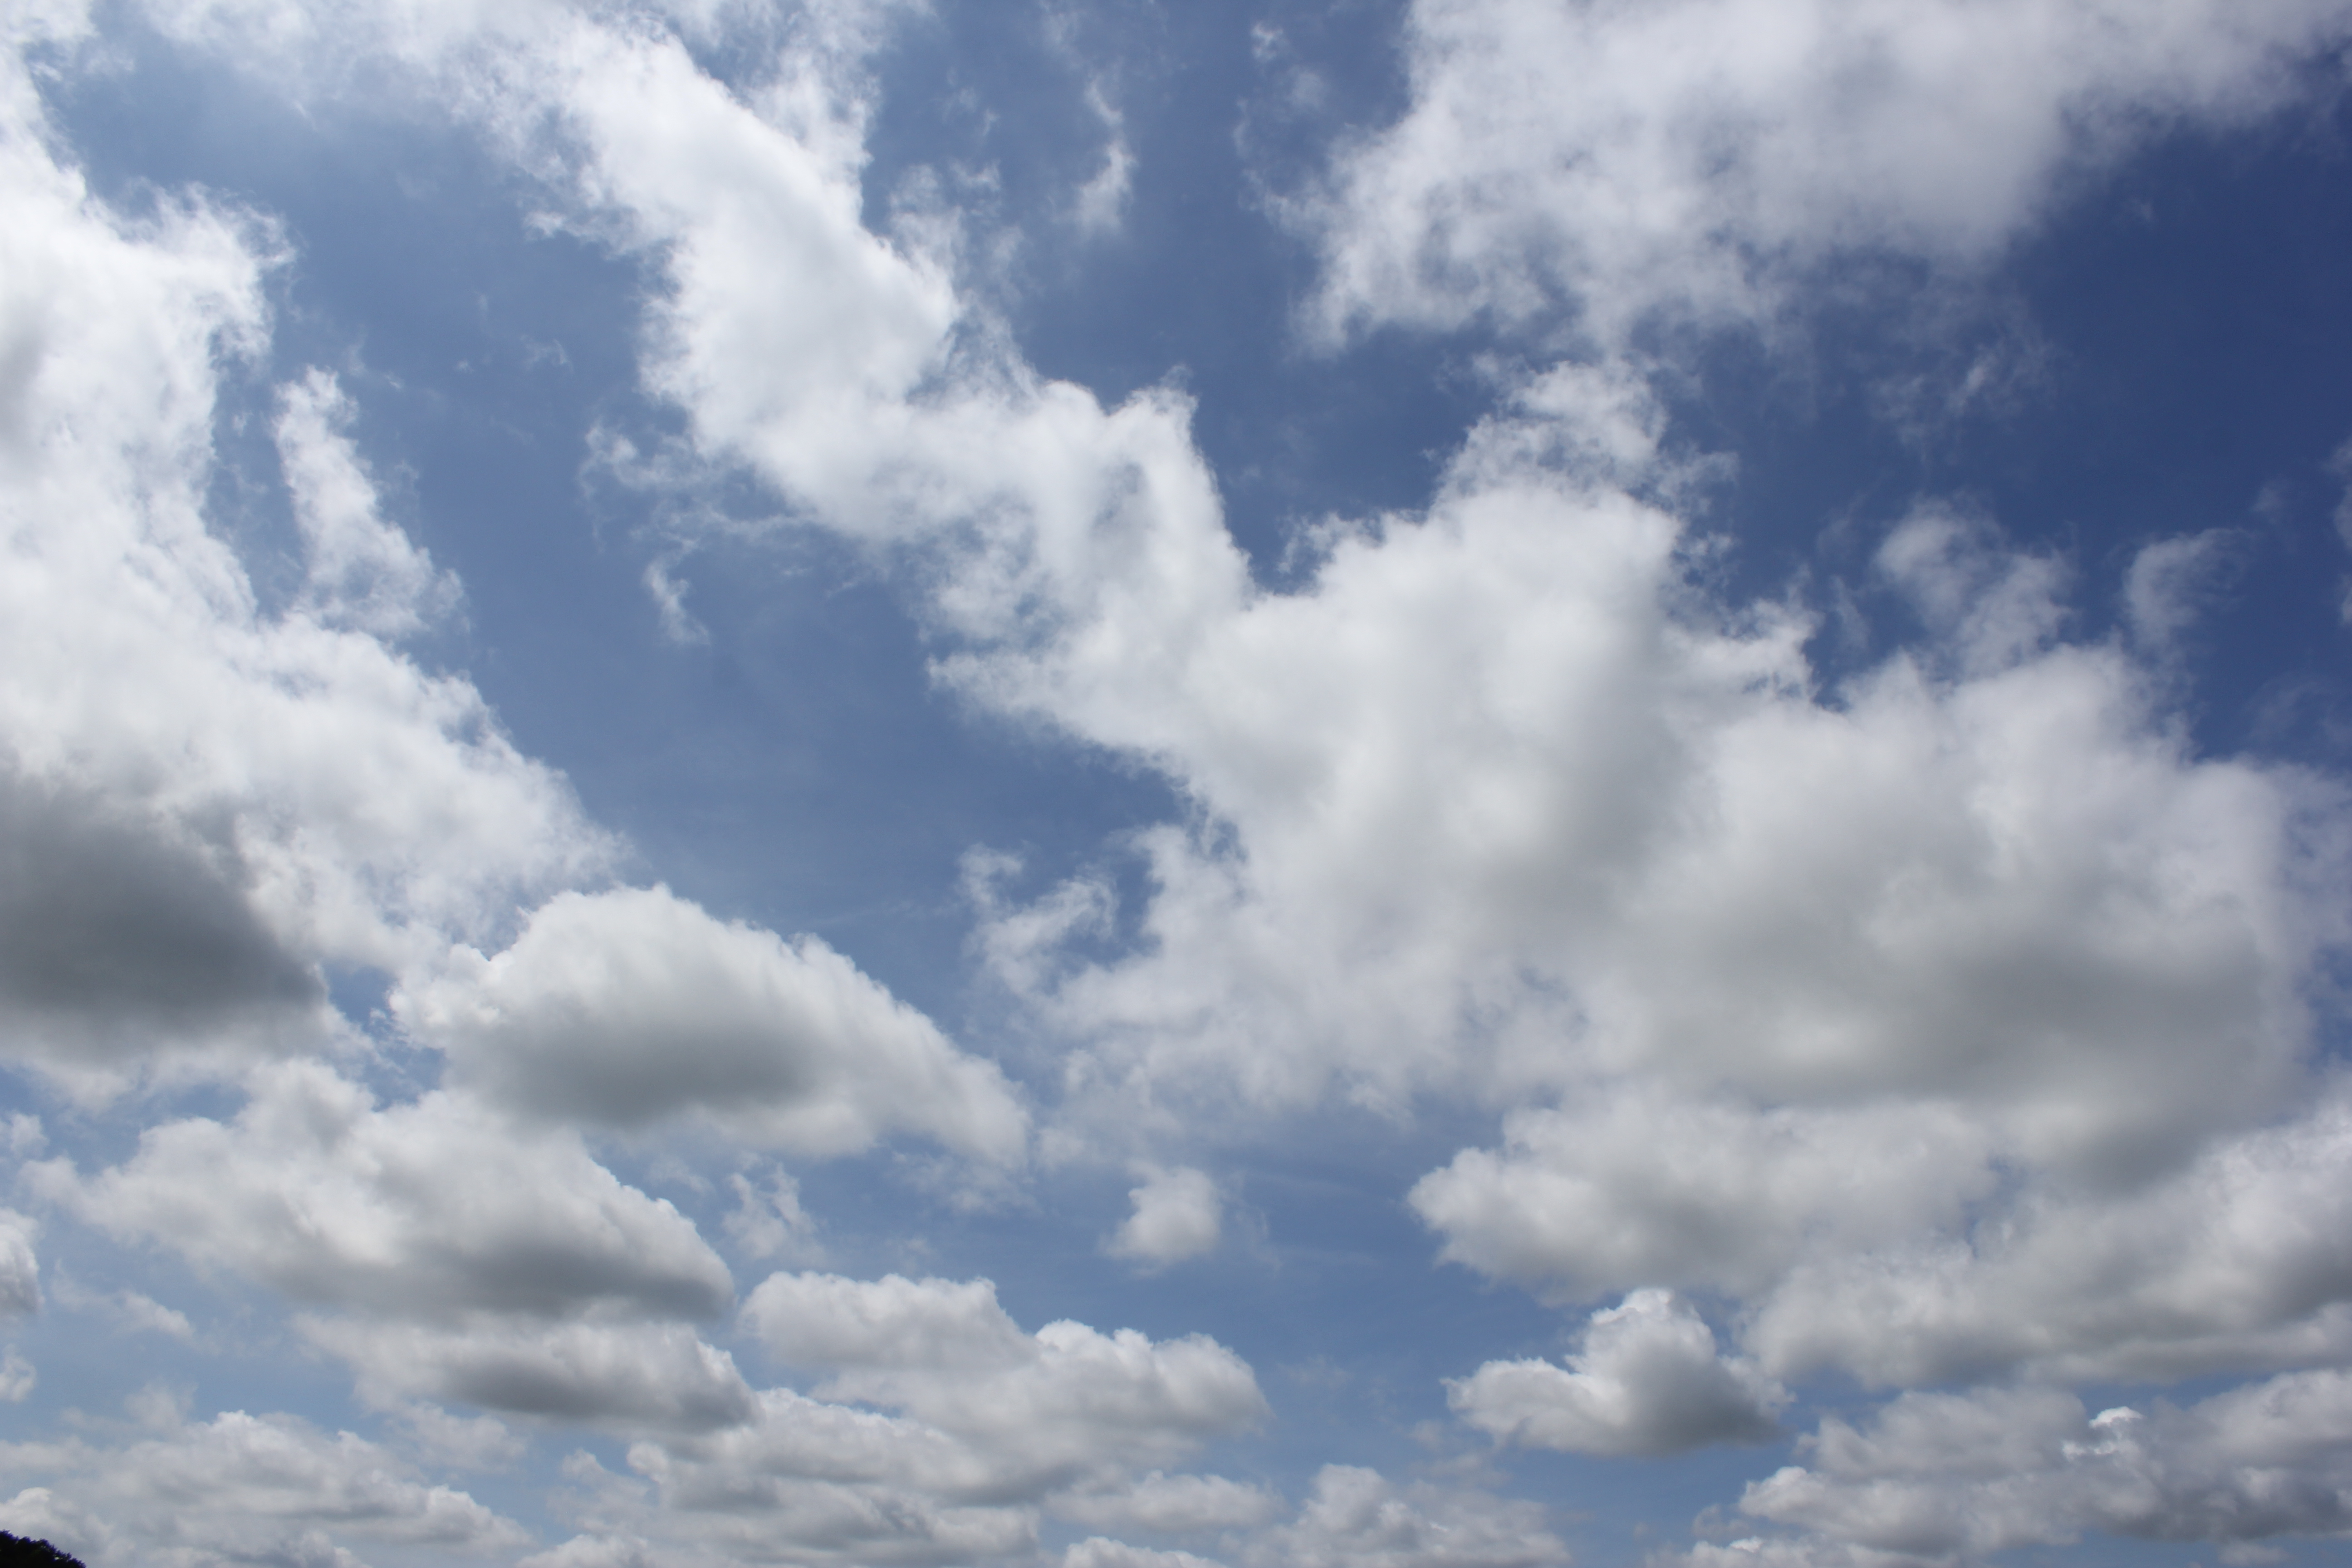
Cloud type: Cumulus